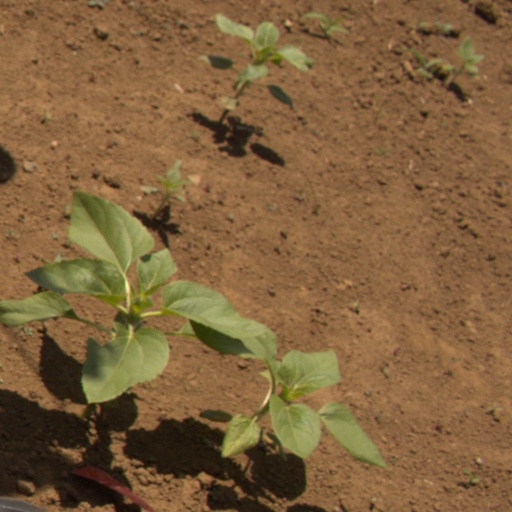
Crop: Jerusalem artichoke